Les Chéris

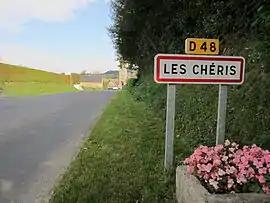
Village entrance

Les Chéris is a former commune in the Manche department in Normandy in north-western France. On 1 January 2016, it was merged into the new commune of Ducey-Les Chéris.